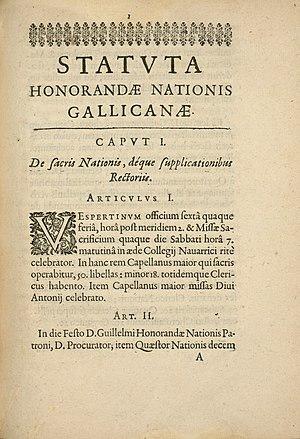
Monographie imprimée en latin, portant sur les statuts de la nation française de l'ancienne Université de Paris.
La Nation française était une des quatre nations composant la Faculté des arts de l'ancienne université de Paris, avec les nations normande, picarde, et allemande.